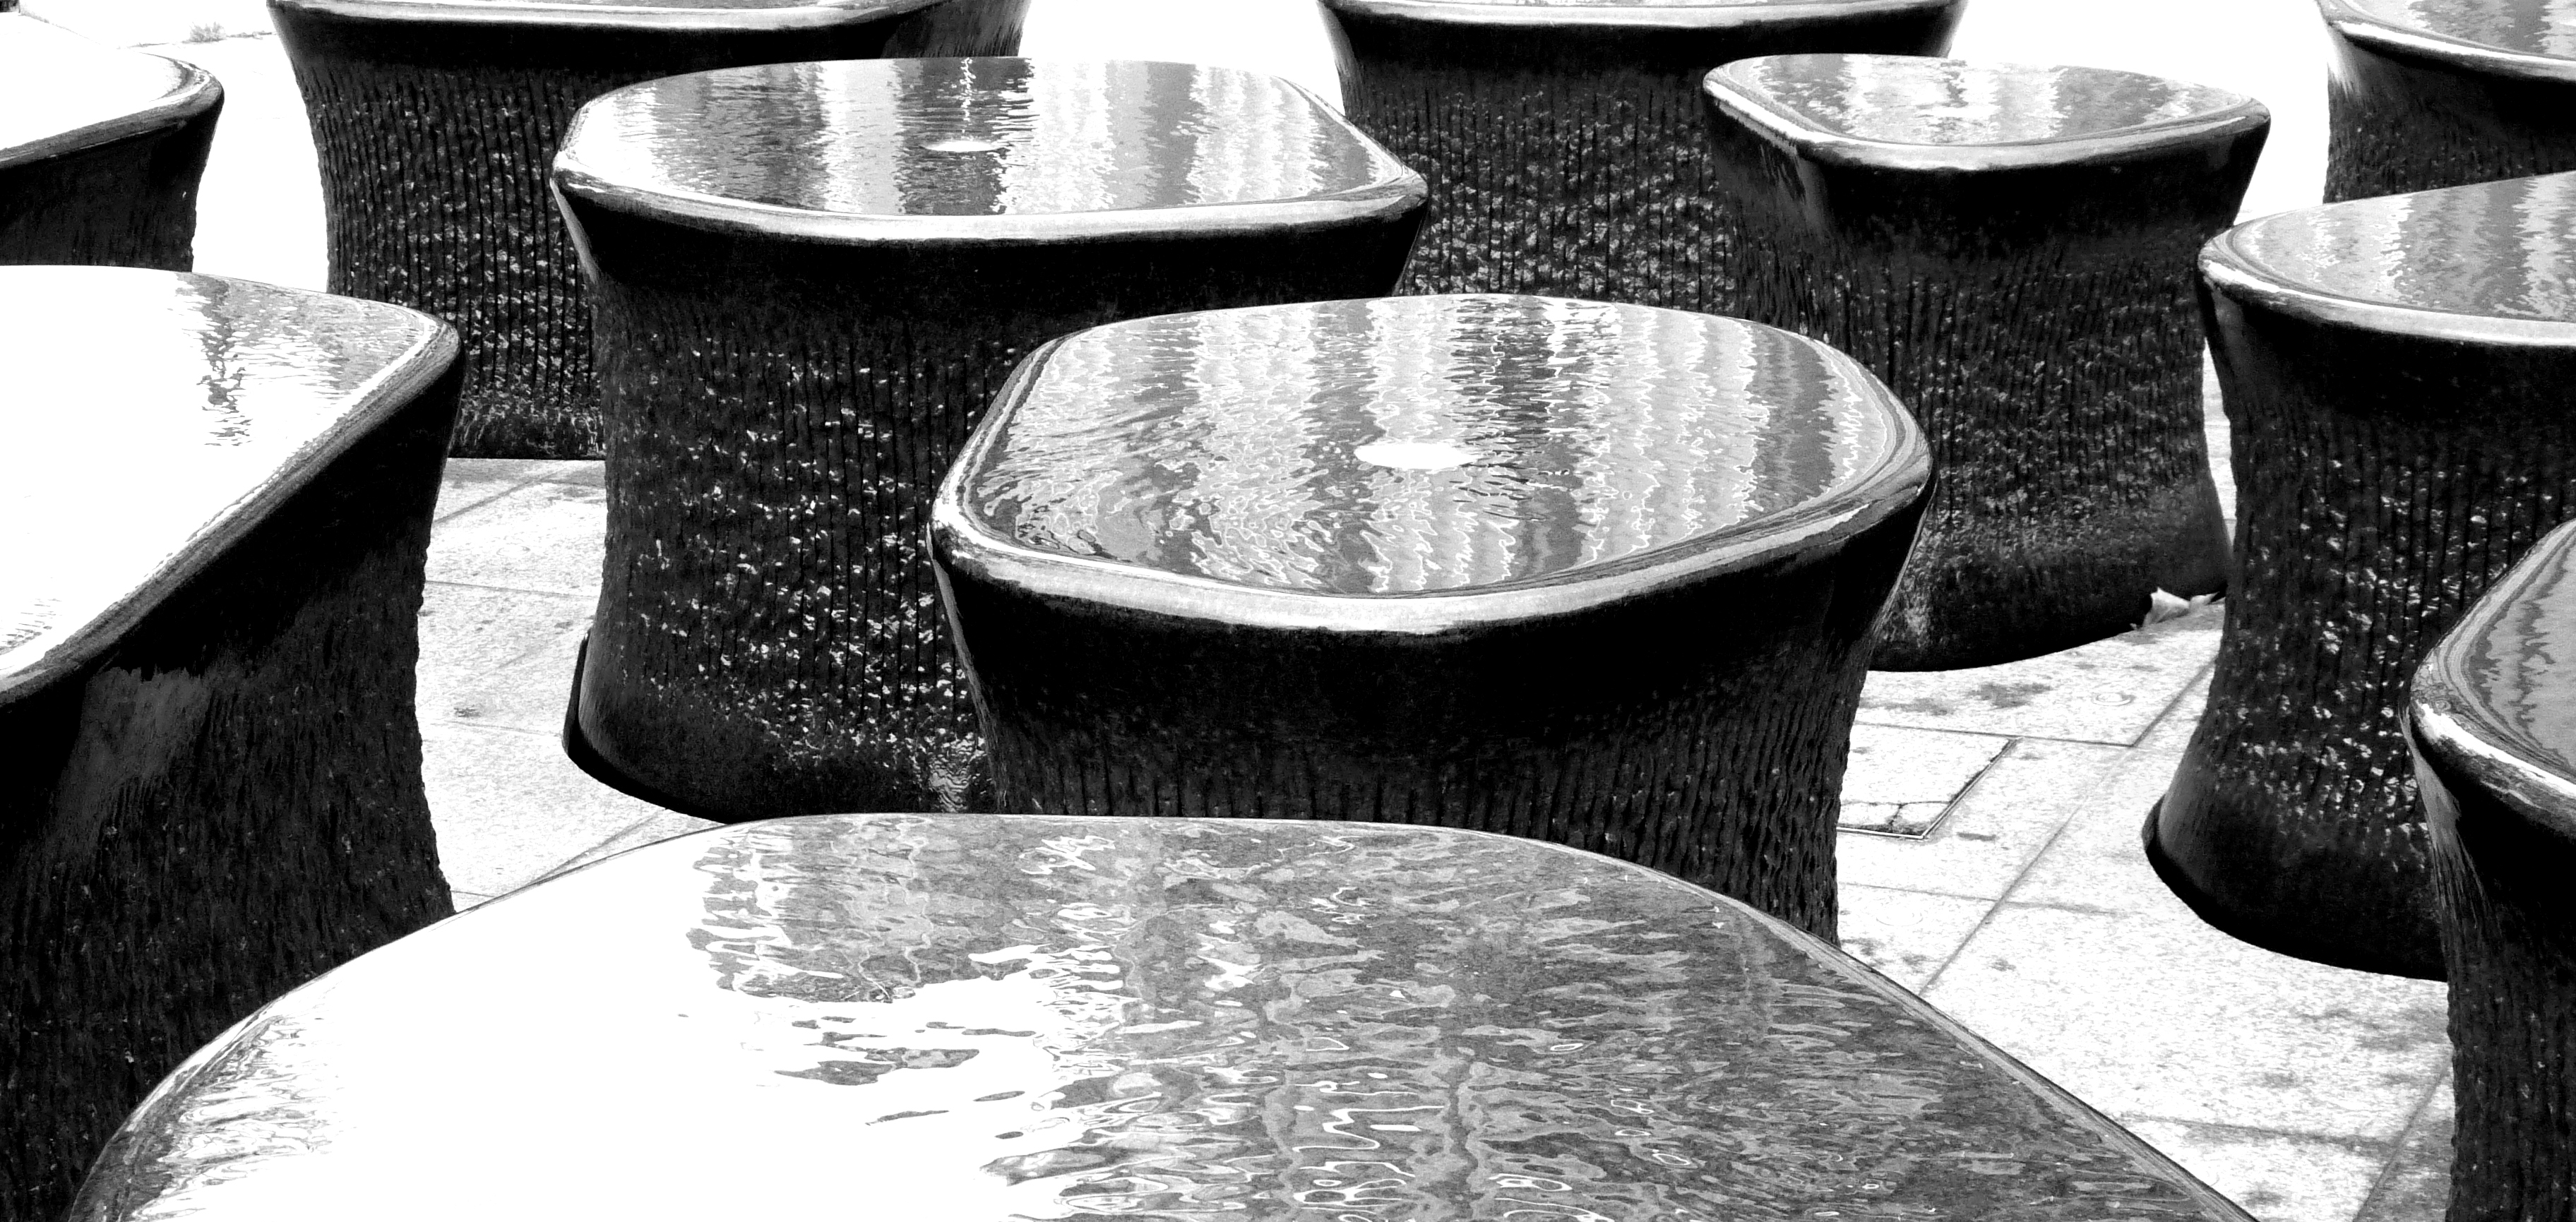
table, black and white, black, furniture, monochrome, design, adelaide, shape, 2010, flooring, monochrome photography, man made object